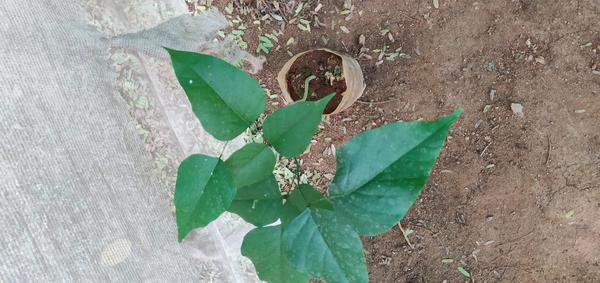
Plant: Honge